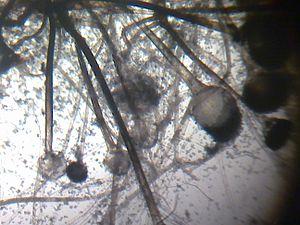
Les Mucoraceae ou Moisissures blanches, sont une famille de champignons de l'ordre des Mucorales. Ils vivent en saprophyte, mais ils peuvent être quelques fois parasites de fruits ou de légumes.